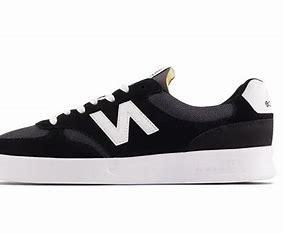
Brand: New
Model: Balance New Balance 300